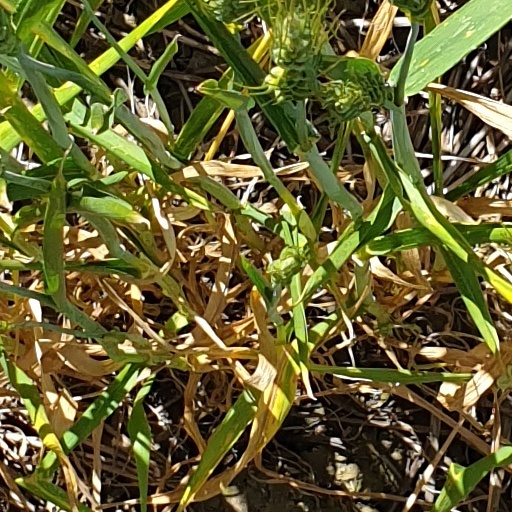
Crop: wheat